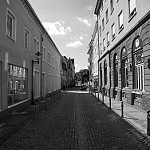
Label: non_damage_buildings_street